Cultural impact of Whitney Houston

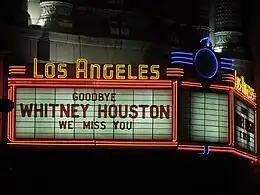
A "We miss you" message displayed for Houston at the Los Angeles Theatre following her death, February 11, 2012.

In 1986, the LGBT magazine publication "The Advocate" reported that one of Houston's concerts at the Boston Common in Boston raised $30,000 for the AIDS Action Committee of Massachusetts and the Gay and Lesbian Counseling Service. Since then Houston became an activist for the fight against HIV and AIDS during the first decade of the AIDS epidemic. The Whitney Houston Foundation for Children, in particular, focused on helping children who suffered from HIV/AIDS, among other issues. In 1990, Whitney took part in Arista Records' 15th anniversary gala, which was an AIDS benefit, where she sang "I Wanna Dance with Somebody (Who Loves Me)", "Greatest Love of All" and, with cousin Dionne Warwick, "That's What Friends Are For". A year later, Whitney participated in the Reach Out & Touch Someone AIDS vigil at London in September 1991 while she was finishing her historic ten-date residency at London's Wembley Arena; there, she stressed the importance of AIDS research and addressing HIV stigma.